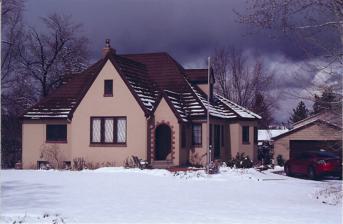
Building: Ray F. and Ethel Smith House
Country: United States of America
Year built: 1937
Historic house in Utah, United States United States historic place Ray F. and Ethel Smith House U.S. National Register of Historic Places Show map of Utah Show map of the United States Location 1697 E. Vine St., Murray, Utah Coordinates 40°38′29″N 111°50′34″W / 40.64139°N 111.84278°W / 40.64139; -111.84278 Area .66 acres (0.27 ha) Built 1937 MPS Historic Resources of Murray City, Utah, 1859–1967 NRHP reference No. 100004479 Added to NRHP September 30, 2019 The Ray F. and Ethel Smith House , at 1697 E. Vine St. in Murray, Utah , was listed on the National Register of Historic Places in 2019. It is a one-and-a-half-story "English Tudor period revival cottage" built in 1937, associated with early farming families in the area. It is a stucco -covered wood-frame building with brick details, upon a concrete foundation. A second contributing building on the property is a historic garage built 1955; there is also a non-contributing later garage. References